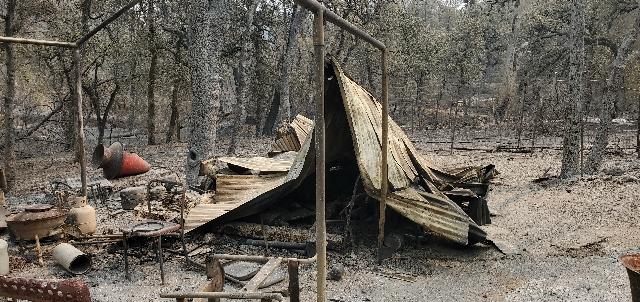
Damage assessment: destroyed